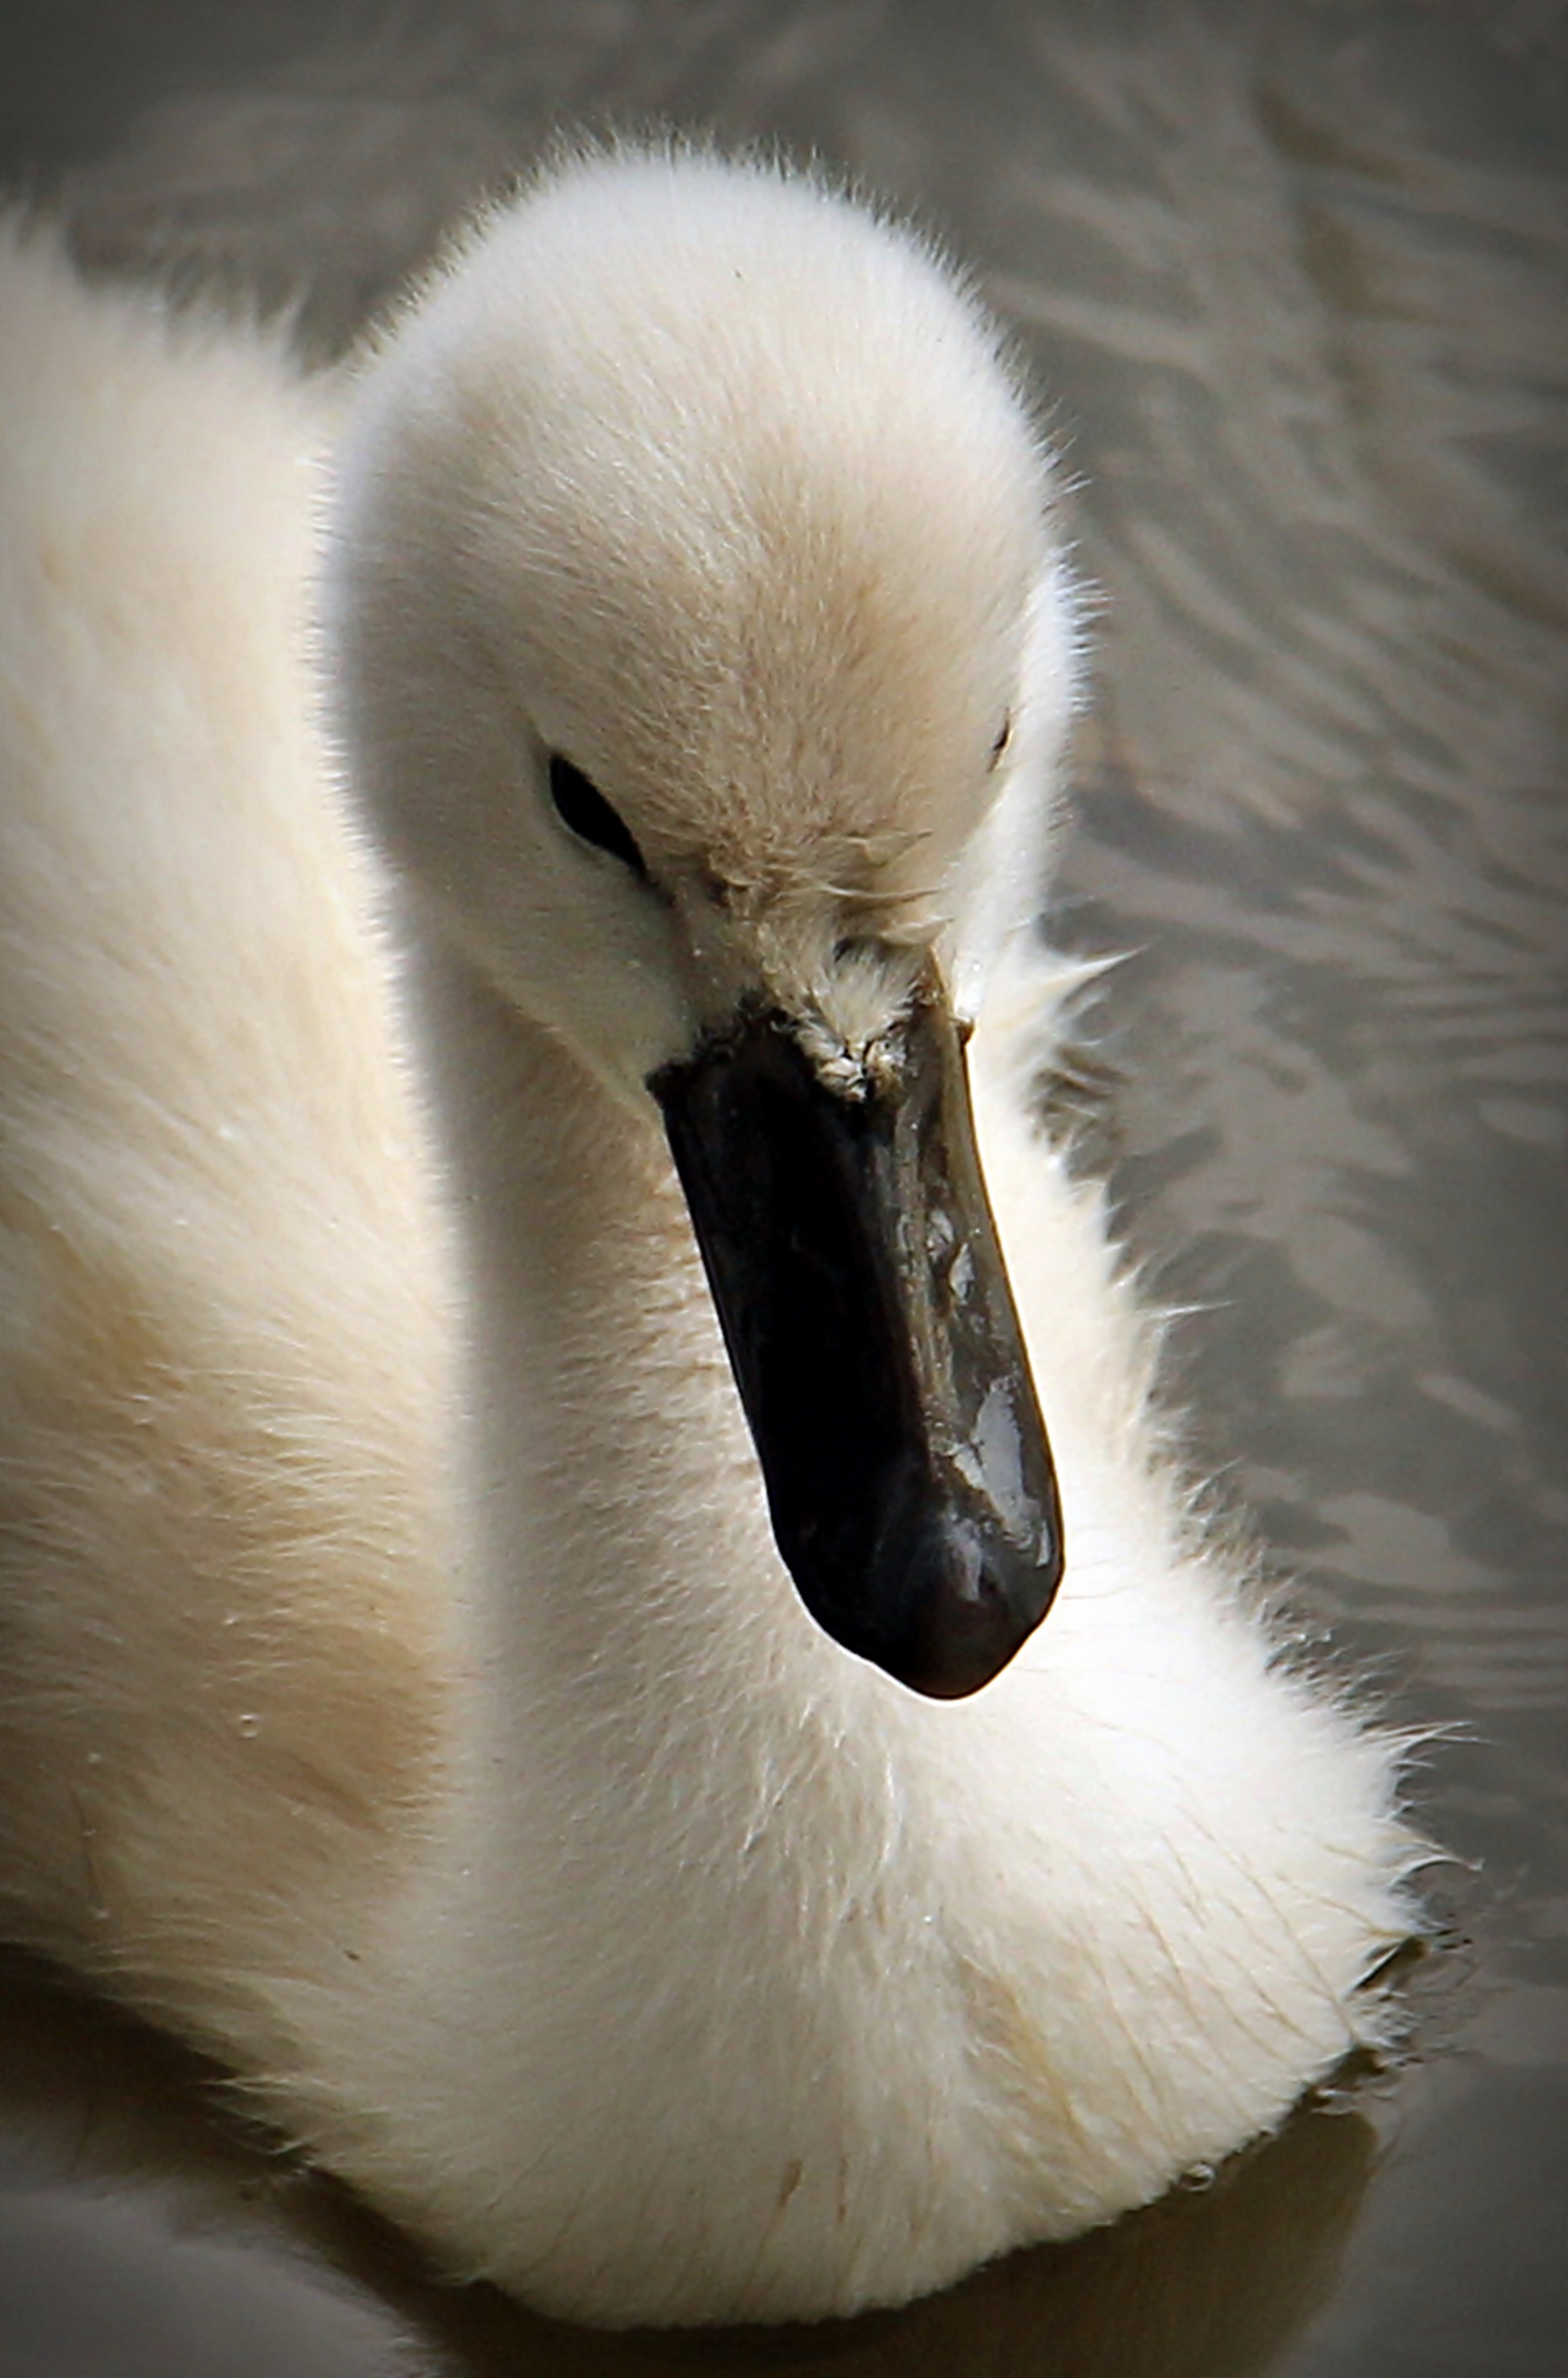
water, bird, wing, white, lake, animal, cute, pond, wildlife, swim, fluffy, beak, baby, fauna, plumage, close up, swan, vertebrate, creature, beautiful, elegant, bill, cygnet, waterfowl, waters, water bird, animal world, wildlife photography, pride, schwimmvogel, young swan, baby swan, ducks geese and swans